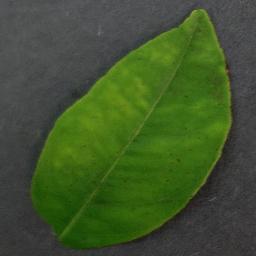
Label: Orange___Haunglongbing_(Citrus_greening)